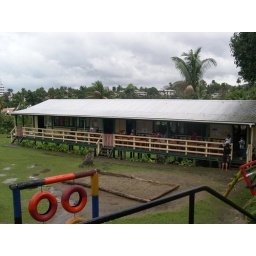
One of the classroom building at the Learning Centre in Suva. Grades 1 through 8, around 100 students in total.